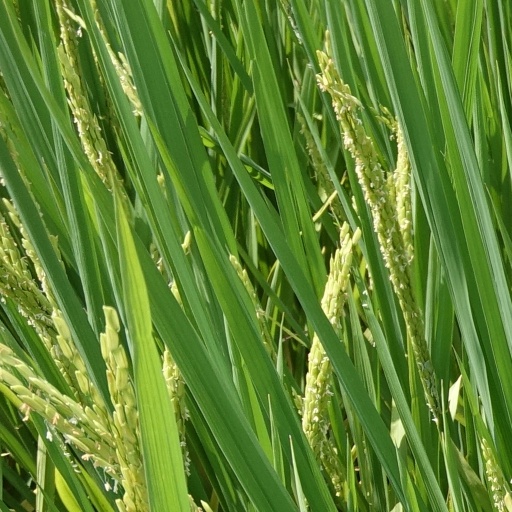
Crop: rice